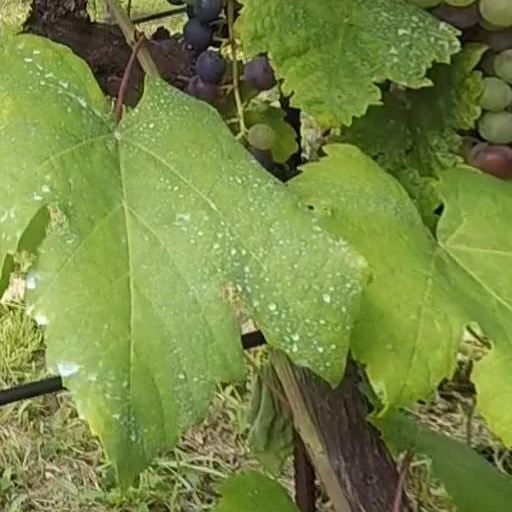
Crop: grape